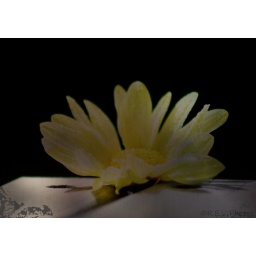
yellow flower 150509 texture by Roxanne